J. I. Rodale

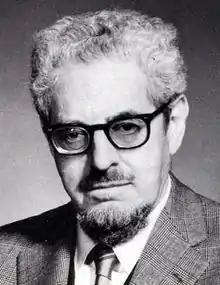

Jerome Irving Rodale (né Cohen; August 16, 1898 – June 8, 1971) was a publisher, editor, and author who founded Rodale, Inc. in Emmaus, Pennsylvania, and The Rodale Institute, formerly the Soil Health Foundation.